Sparx (character)

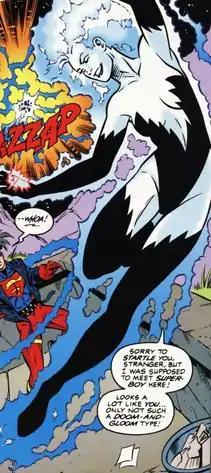
Sparx as depicted in "Superboy and the Ravers" #1 (September 1996). Art by Paul Pelletier (penciler), Dan Davis (inker), John Kalisz (colorist), and Kevin Cunningham (letterer).

Sparx (Donna Force) is a fictional superheroine published by DC Comics. She first appeared in "The Adventures of Superman Annual" #5 (1993) and was created by Karl Kesel, Tom Grummett and Ed Hannigan.